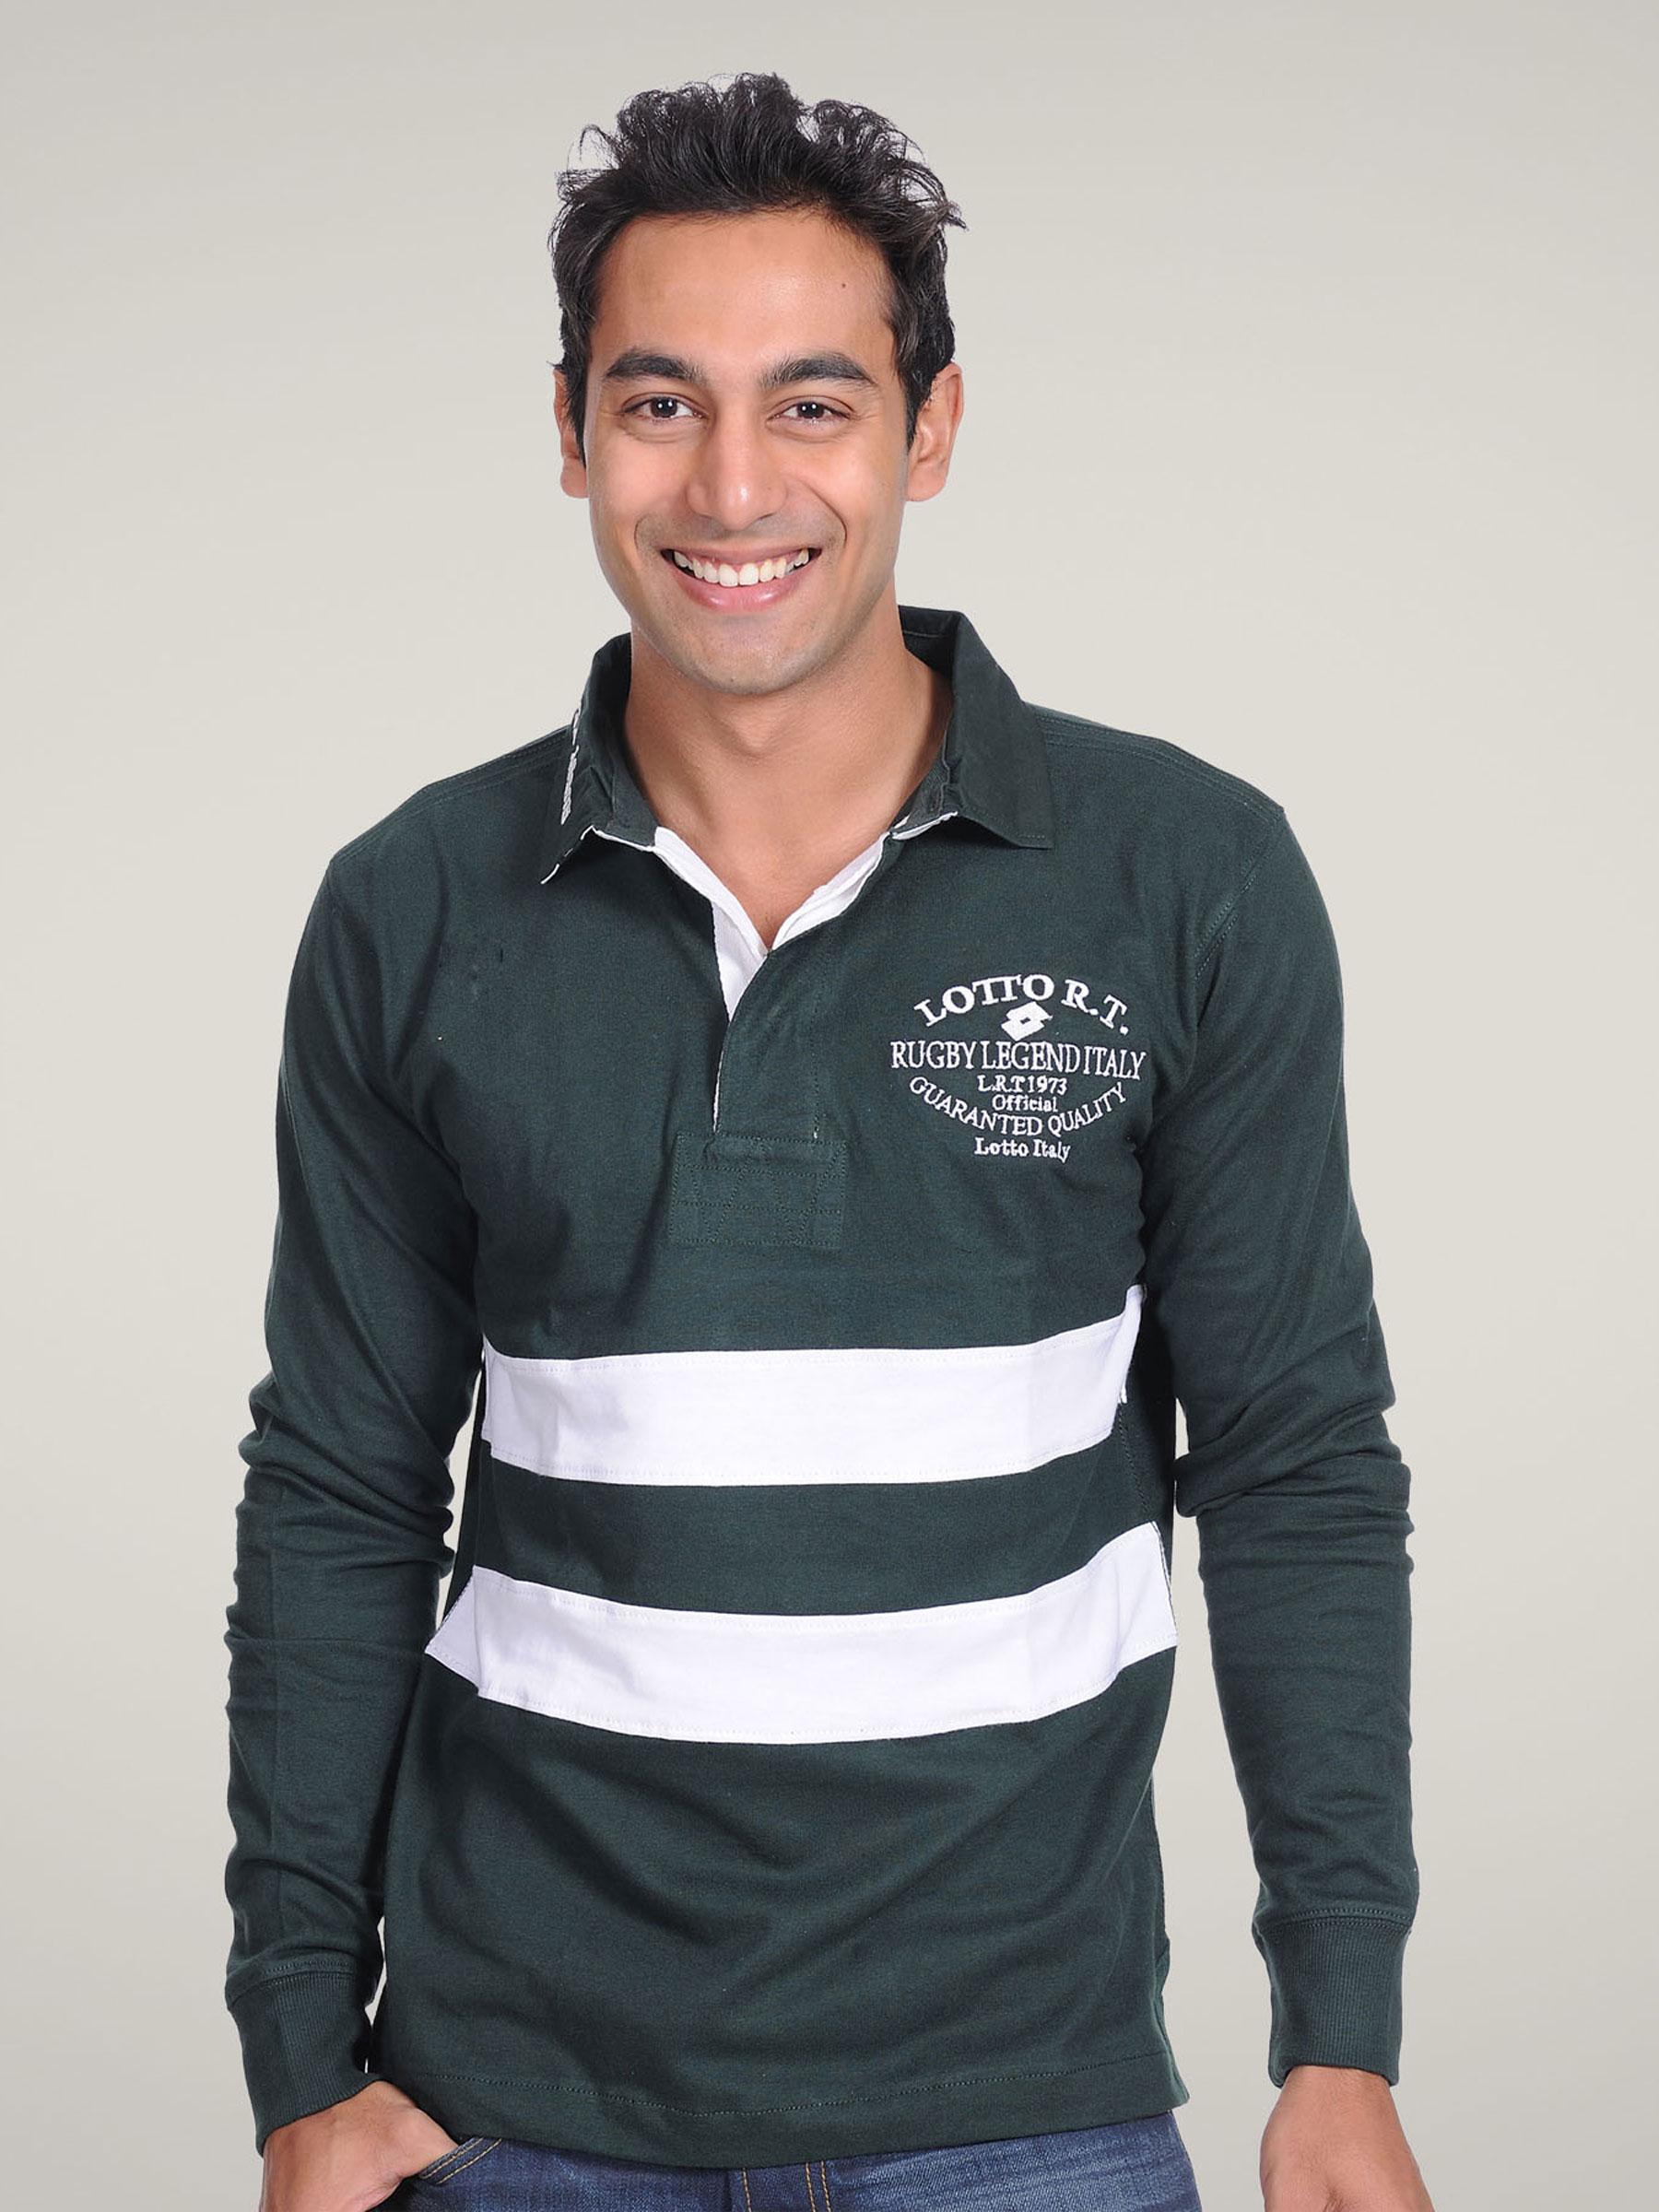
Lotto Men Polo Slate Black Rugby T-shirt
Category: Apparel / Topwear / Tshirts
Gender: Men
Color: Black
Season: Fall 2010
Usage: Sports